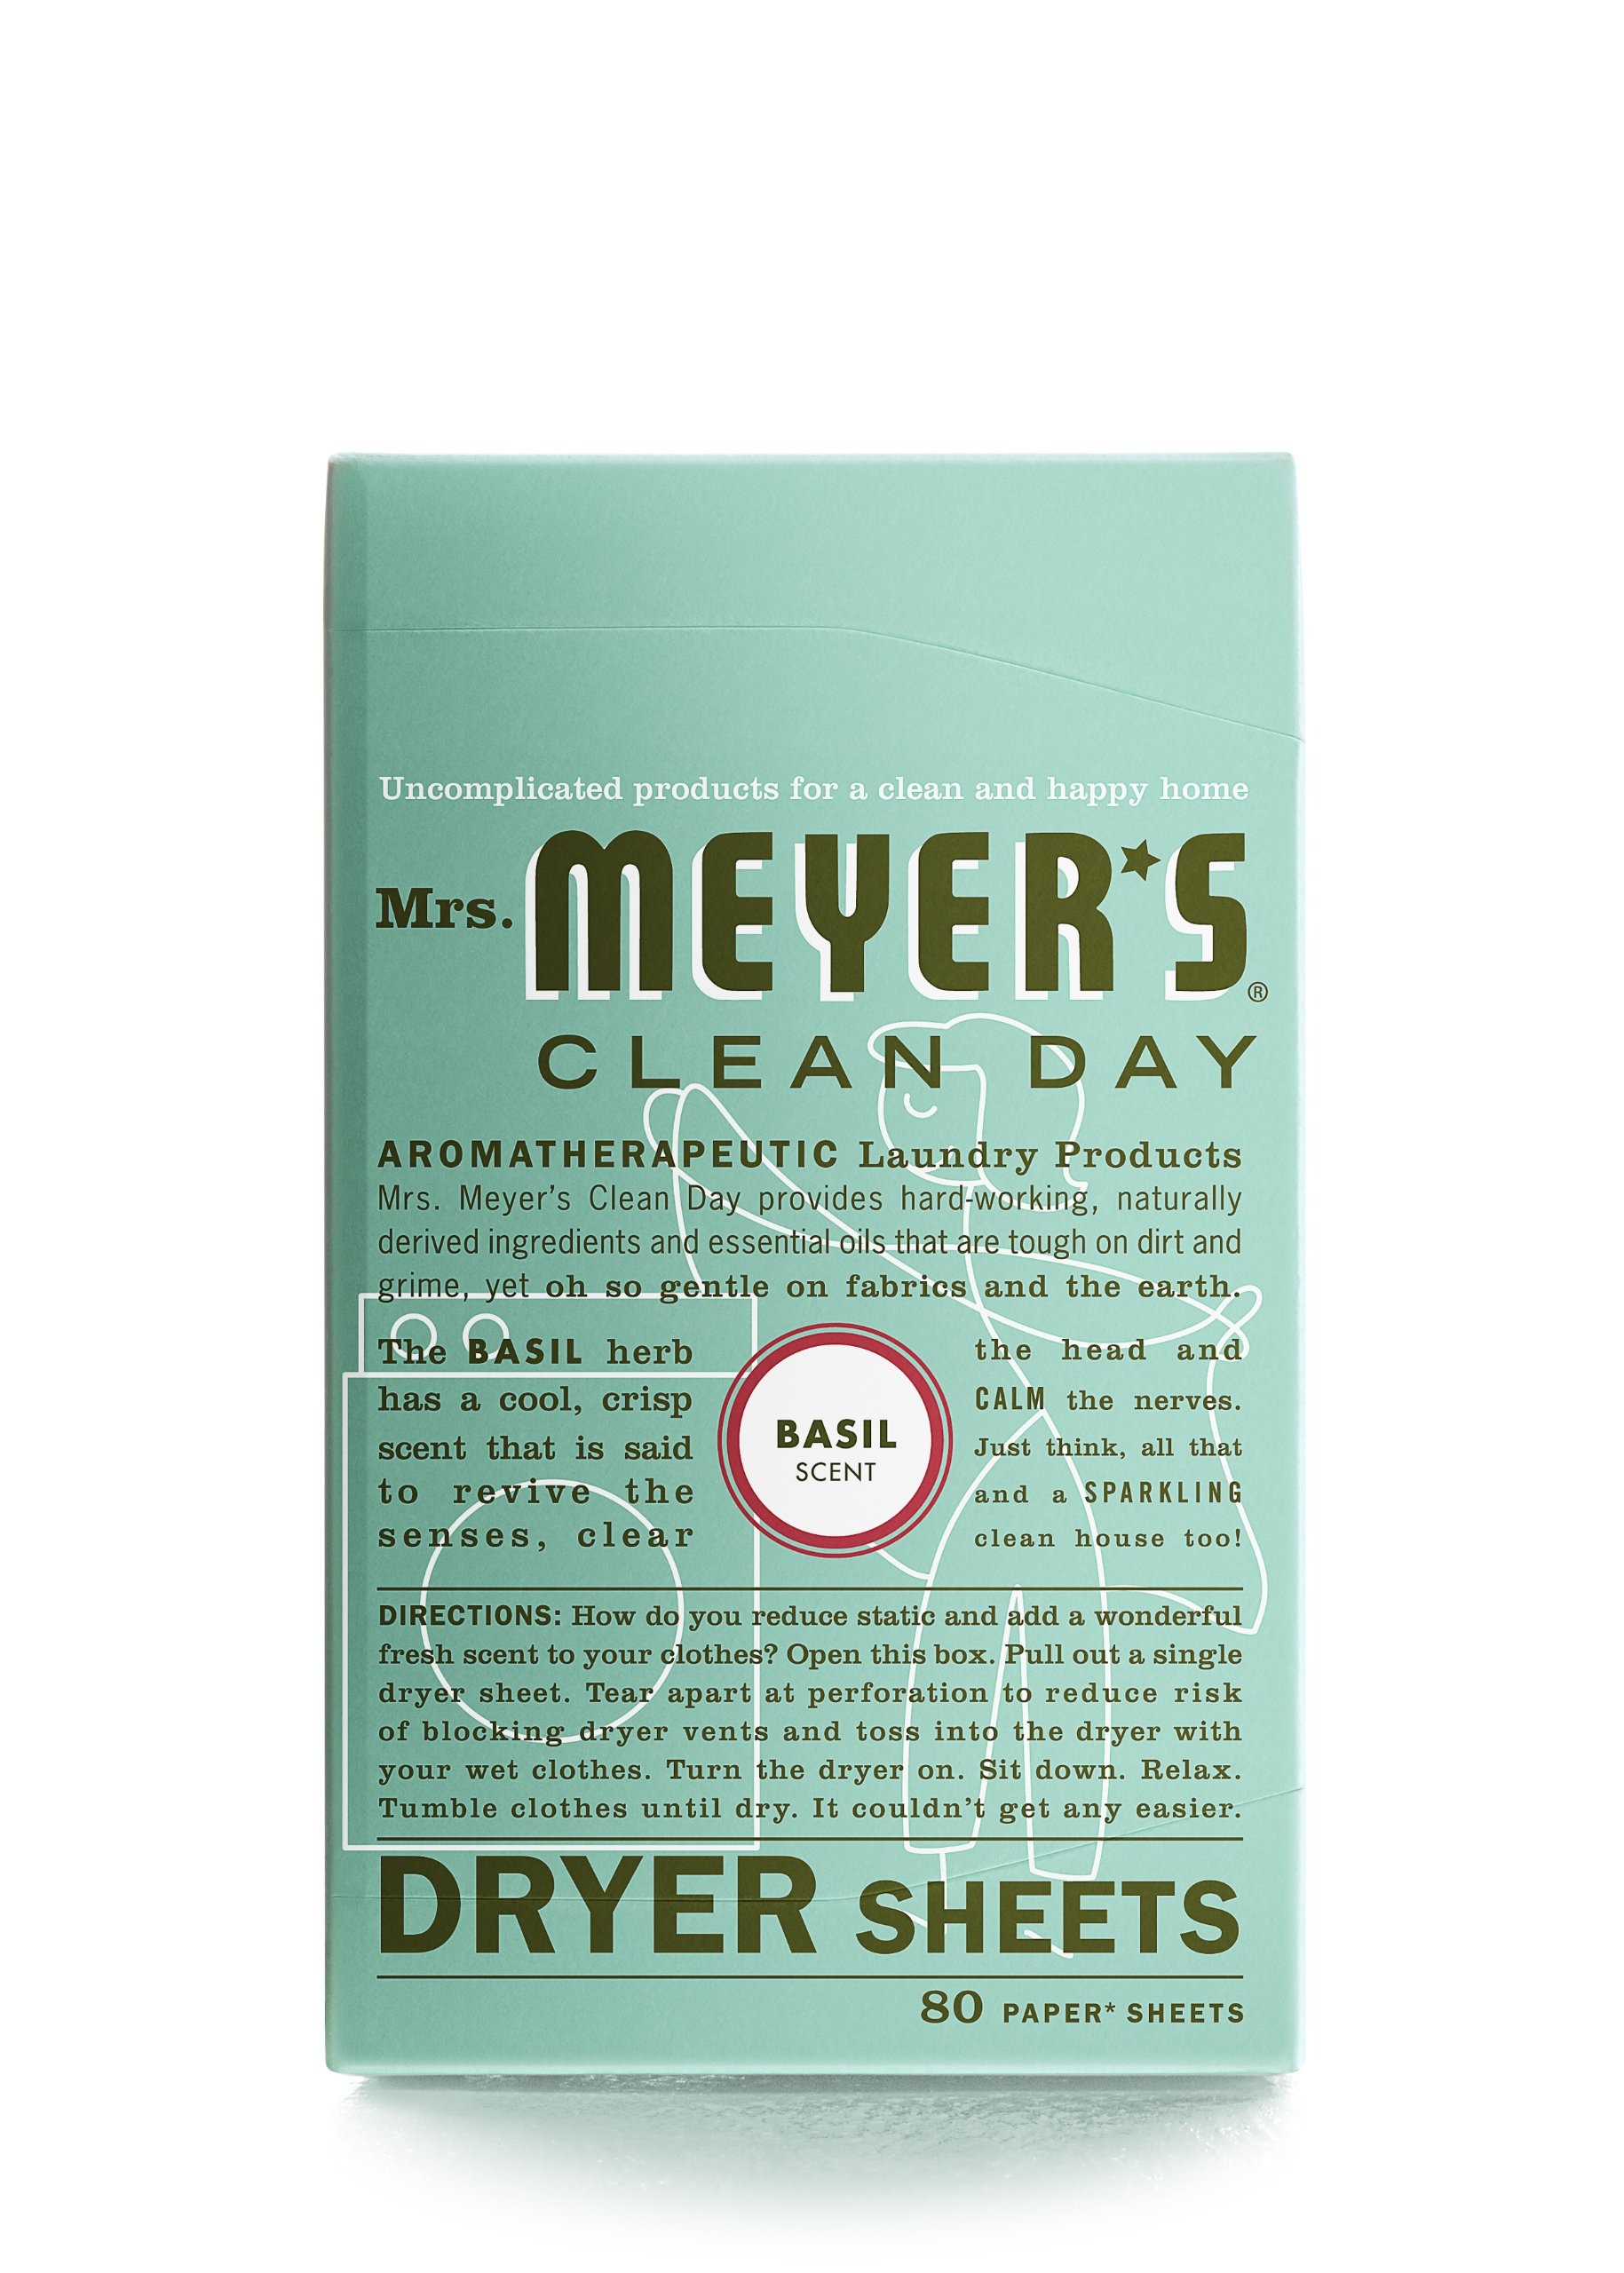
Item Name: Mrs. Meyer's Clean Day Dryer Sheets, Basil, 80 Count
Bullet Point 1: Our fabric softener sheets contain a vegetable-derived softening agent and essential oils on a paper sheet
Bullet Point 2: Made in the USA
Bullet Point 3: Basil has a cool, crisp scent that revives the senses and calms the nerves. All that and a sparkling clean house too
Bullet Point 4: Not tested on animals
Bullet Point 5: 99% Naturally-derived ingredients, 35% Post-consumer recycled packaging
Value: 80.0
Unit: Count

Price: 14.21